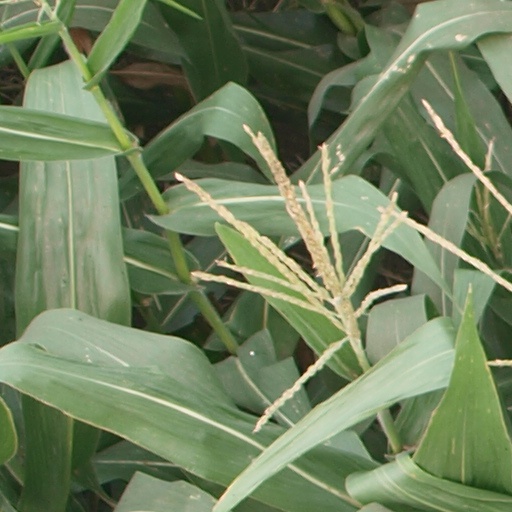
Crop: maize; corn